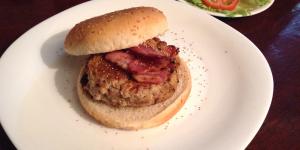
hamburguesa americana de ternera